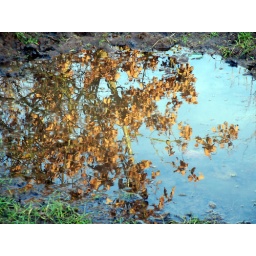
An oak tree and a blue sky reflected in a pool of lying water in How Tun Woods this morning.